Pierre Chesneau

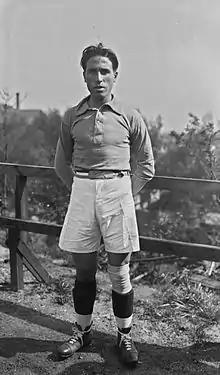

Pierre Chesneau (born 10 April 1902, date of death unknown) was a French footballer. He played in one match for the France national football team in 1924.